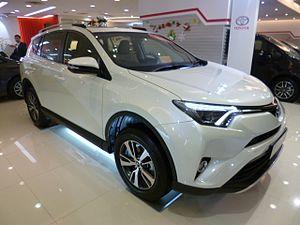
Le Toyota RAV4 est un SUV compact, produit par le constructeur automobile japonais Toyota, et sorti en 1994. La cinquième génération est apparue en 2018.